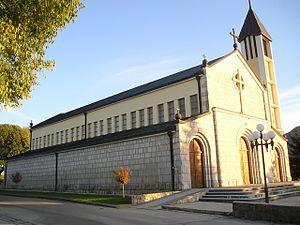
L'église Saint-Élie est située en Bosnie-Herzégovine, sur le territoire du village de Tihaljina et dans la municipalité de Grude.